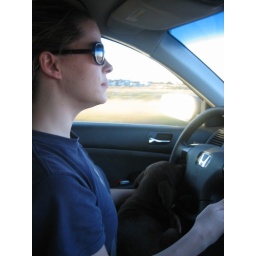
couple of cute girls in a car